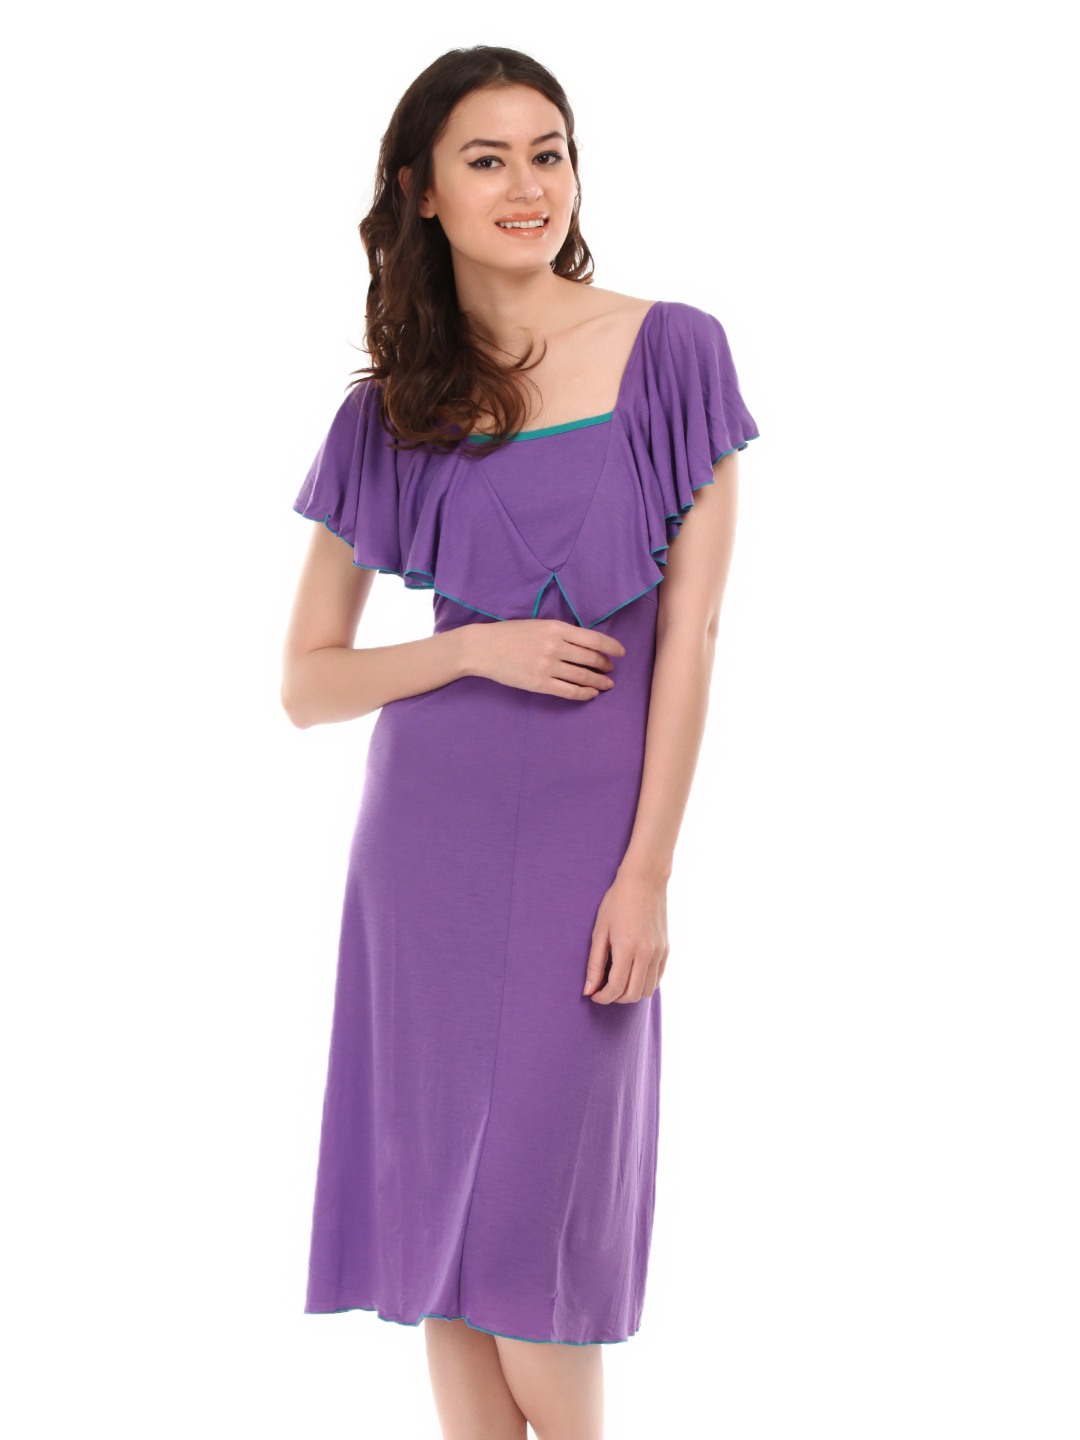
Inaya Women Purple Nightdress
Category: Apparel / Loungewear and Nightwear / Nightdress
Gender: Women
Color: Purple
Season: Summer 2012
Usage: Casual